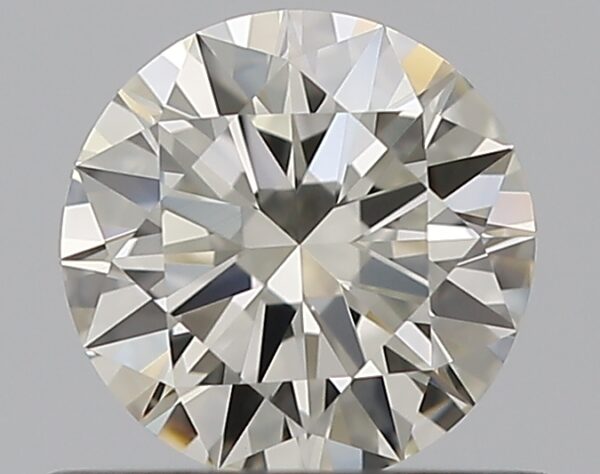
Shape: round
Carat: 0.51
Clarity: VVS2
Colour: K
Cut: EX
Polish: EX
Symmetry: EX
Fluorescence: F
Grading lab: GIA
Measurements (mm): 5.17 x 5.2 x 3.1